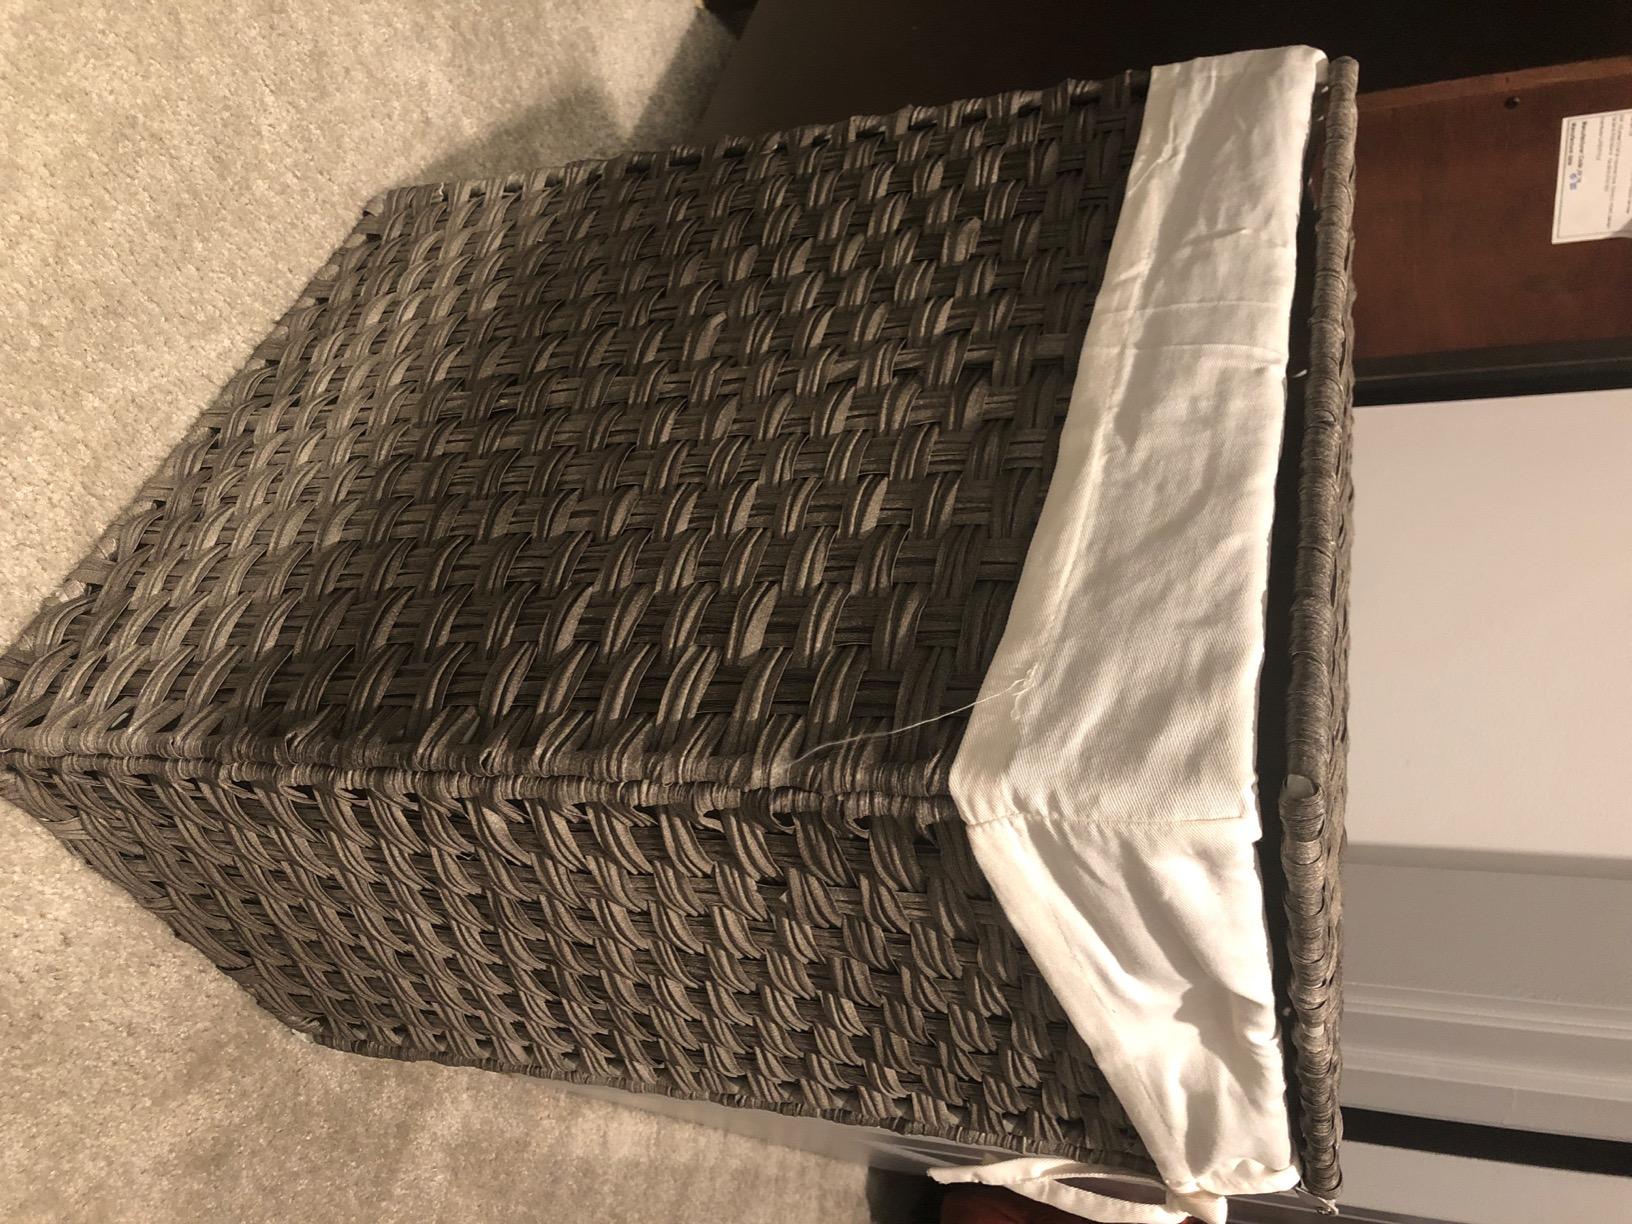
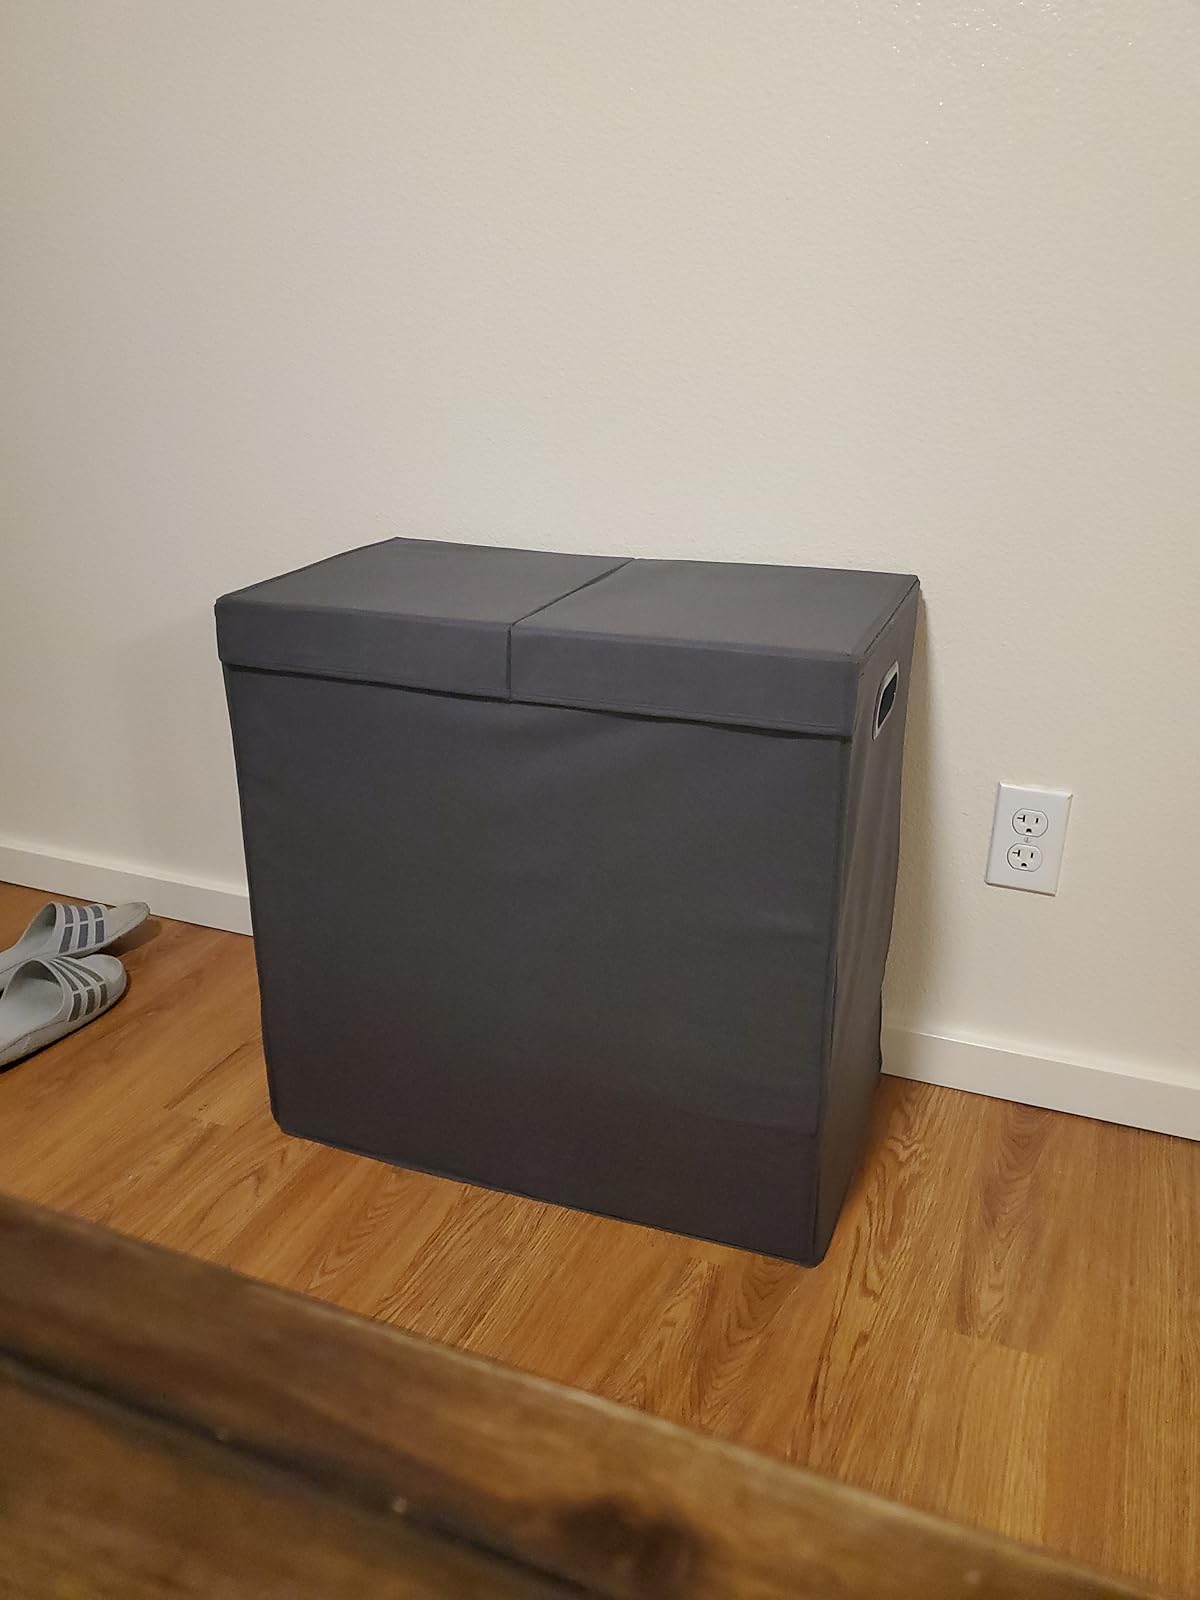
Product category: items_hamper
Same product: no